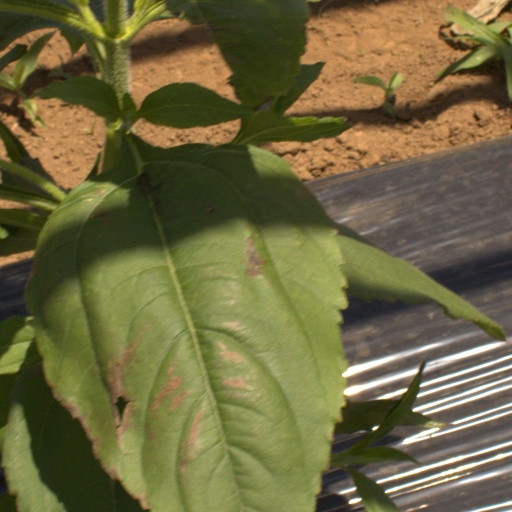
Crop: Jerusalem artichoke